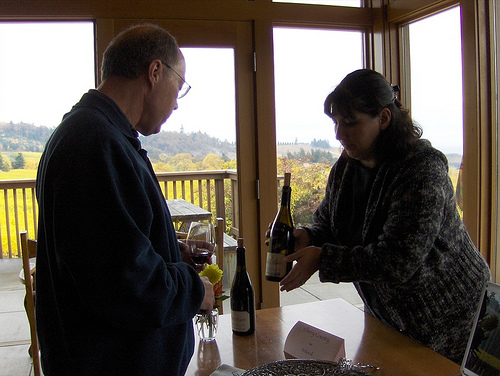
user: Given an image and a question. Answer the question in a short answer. Question: What is usually found in these green bottles made with? Short Answer:
assistant: grape